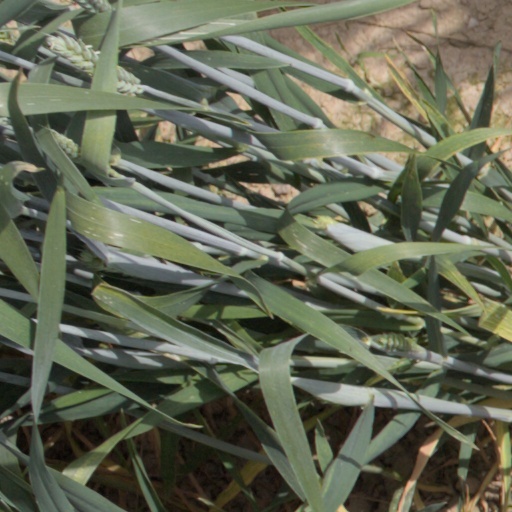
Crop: wheat